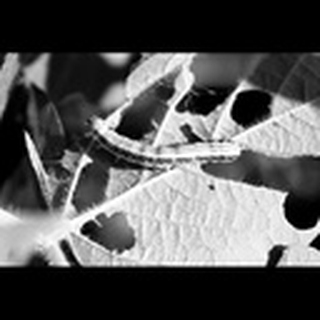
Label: cotton_army_worm